Lars H. Thunell

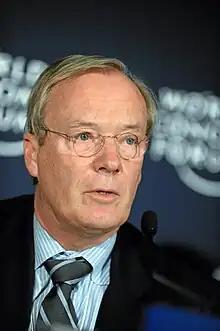
Thunell during the WEF 2011

Lars Henrik Thunell (born August 1948) is a Swedish businessman. He was the Executive Vice President and CEO of International Finance Corporation, a member of the World Bank Group.